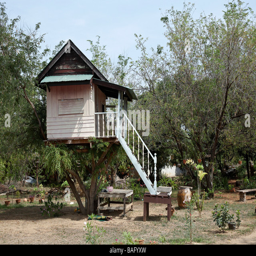
an unusual house built upon a chopped tree .